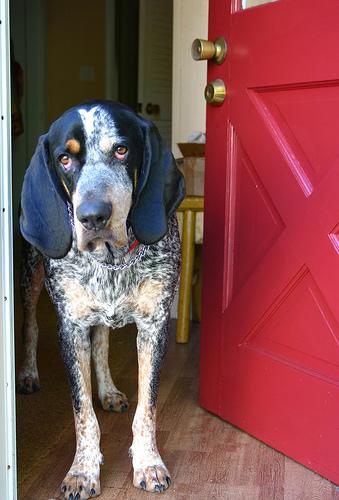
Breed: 217-n000050-bluetick